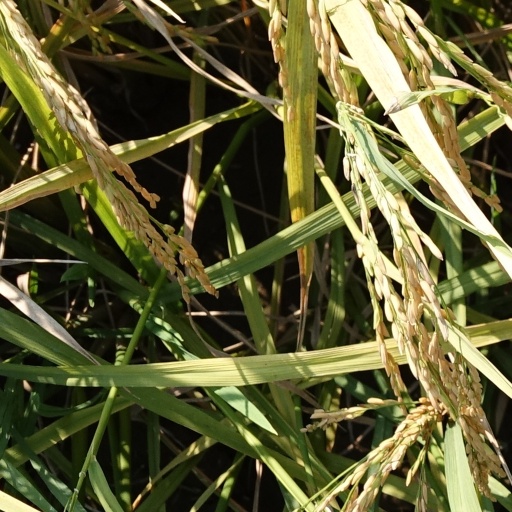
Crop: rice